Lingchi

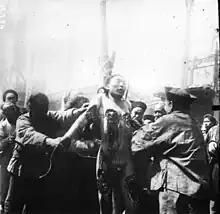
"Lingchi" execution in Beijing April 1905, apparently of Fou-Tchou-Li

The first Western photographs of "lingchi" were taken in 1890 by William Arthur Curtis of Kentucky in Canton.